Economic impact of the Russian invasion of Ukraine

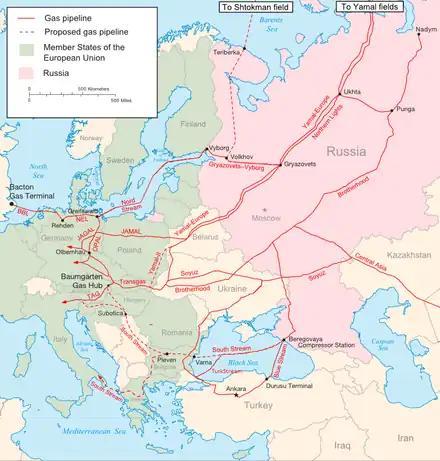
The TurkStream and Blue Stream pipelines connect Russia and Turkey under the Black Sea.

Wheat prices surged to their highest prices since 2008 in response to the 2022 attacks. Ukraine accounted for 10% of global wheat exports. At the time of the invasion, Ukraine was the fourth-largest exporter of corn and wheat, and the world's largest exporter of sunflower oil, with Russia and Ukraine together responsible for 27% of the world's wheat exports and 53% of the world's sunflowers and seeds. The head of the World Food Programme, David Beasley, warned in March that the war in Ukraine could take the global food crisis to "levels beyond anything we've seen before".